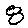
Label: 8